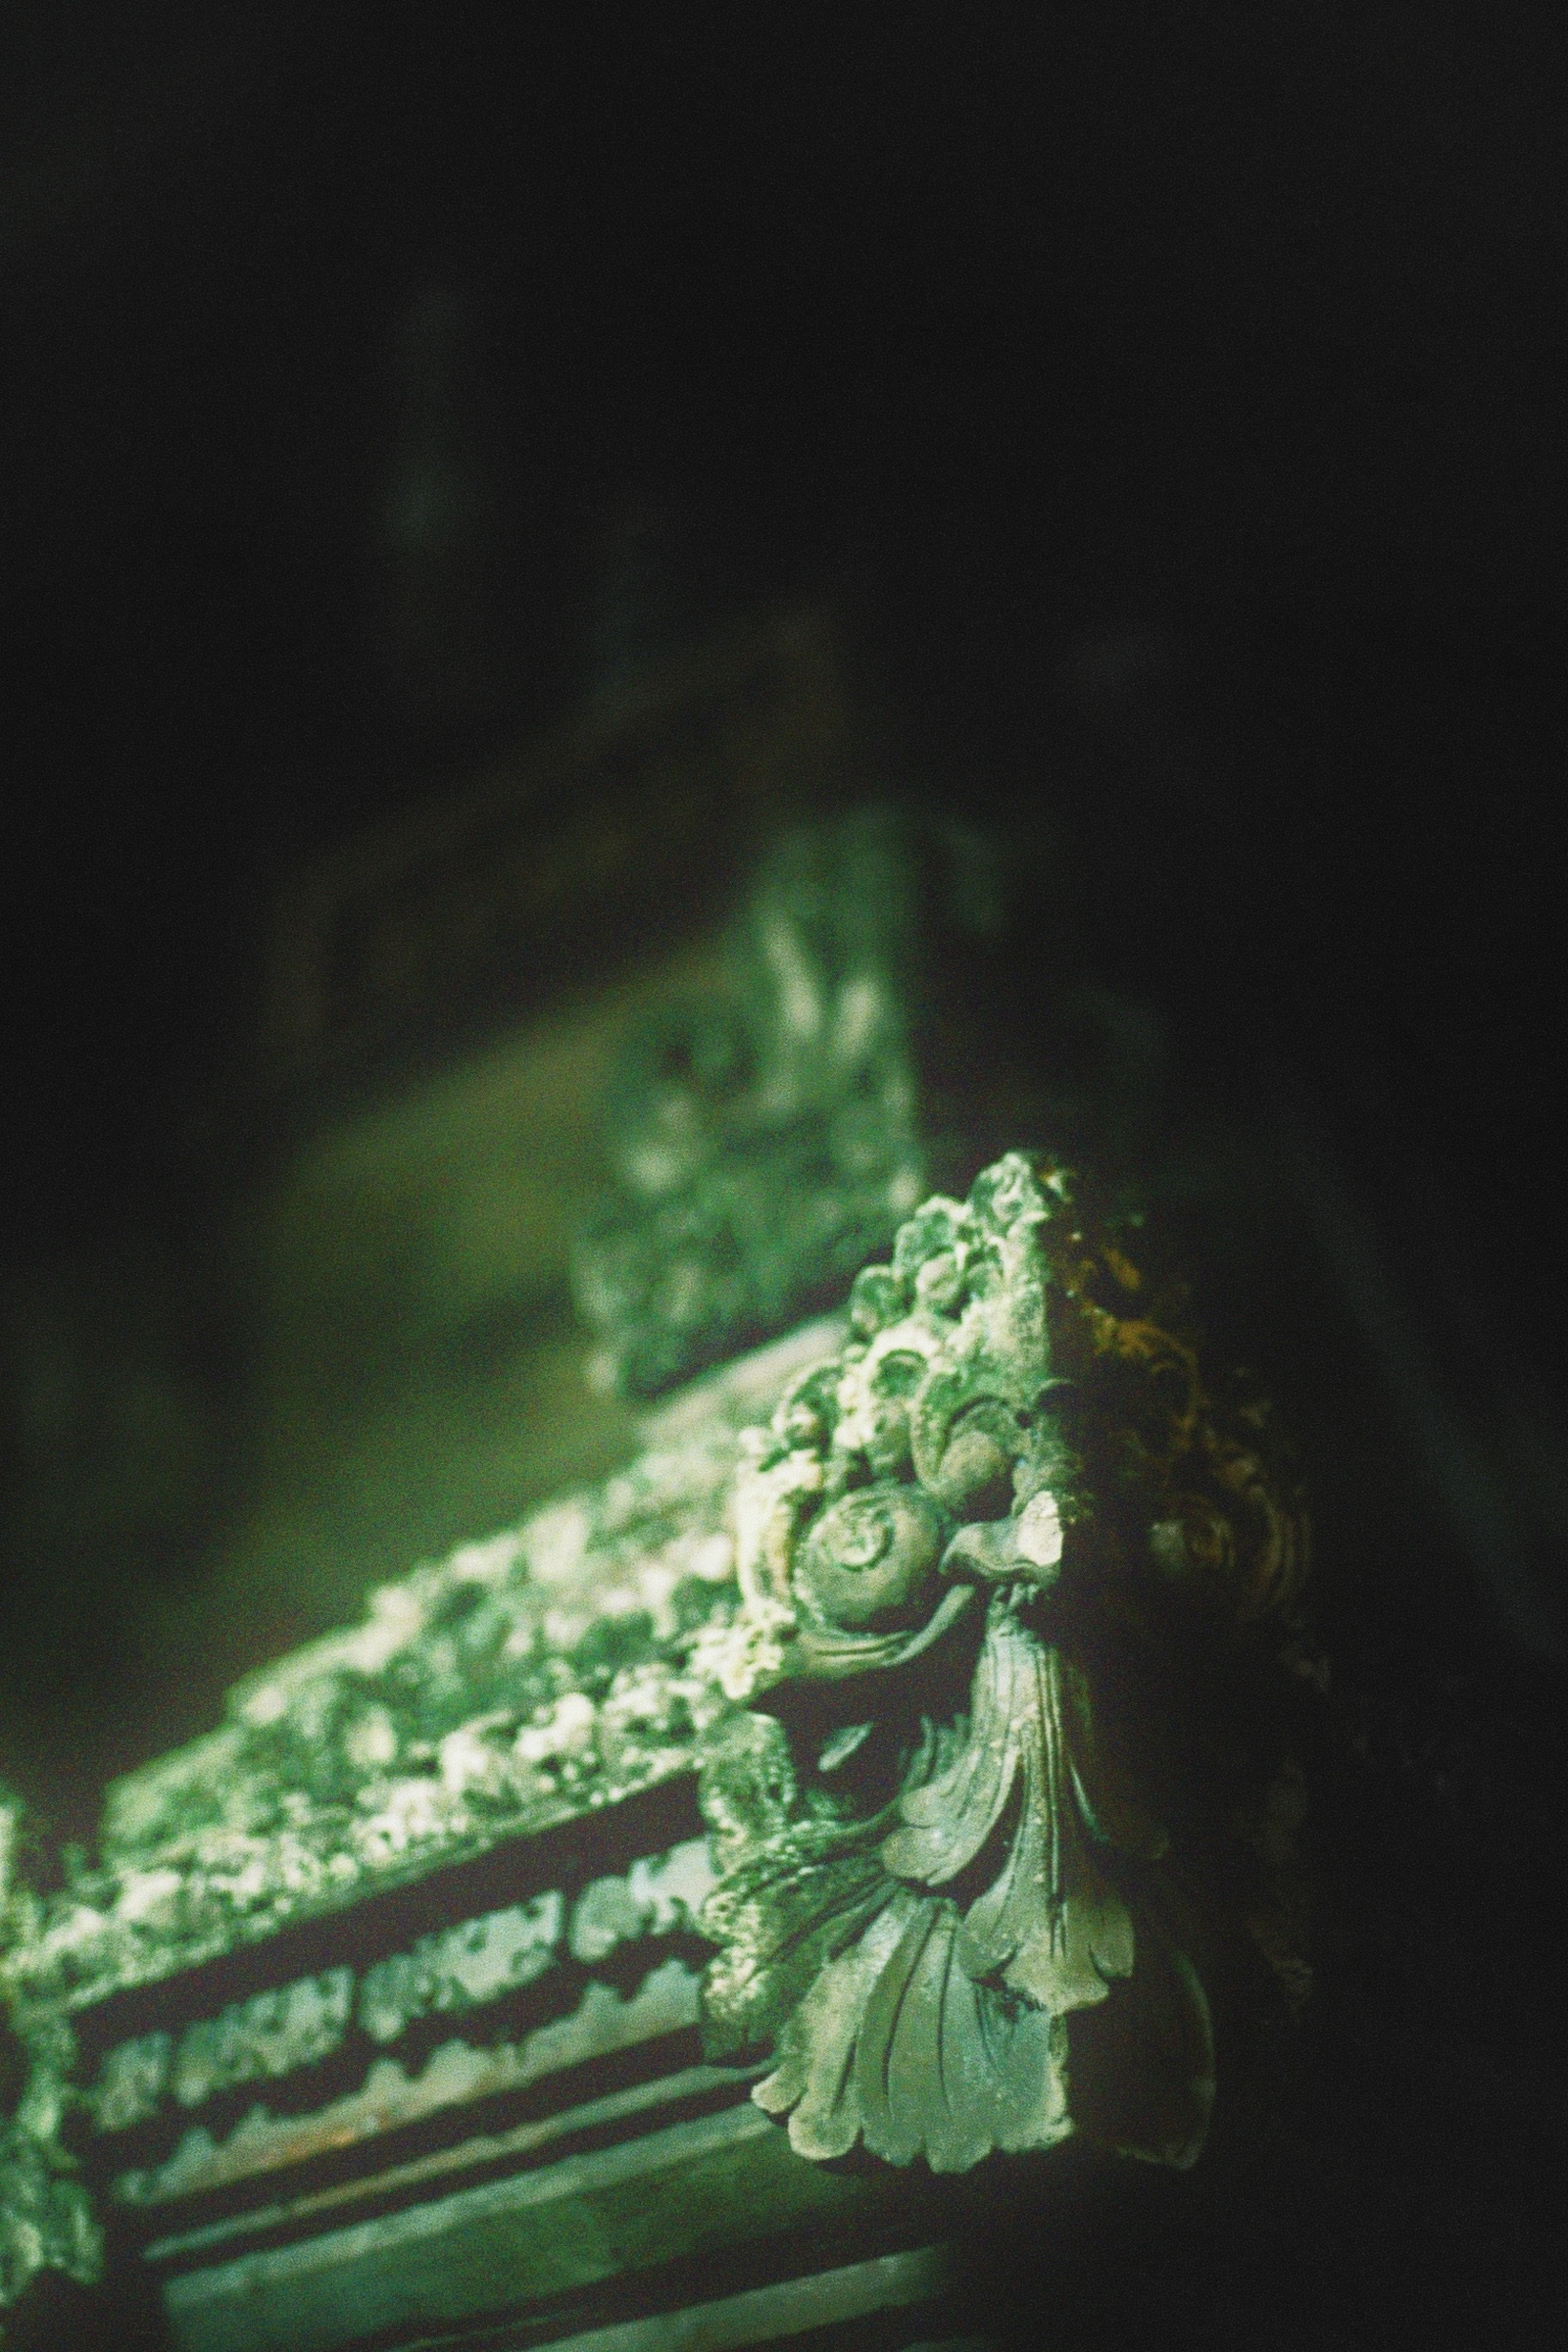
light, sunlight, leaf, flower, green, reflection, darkness, macro photography